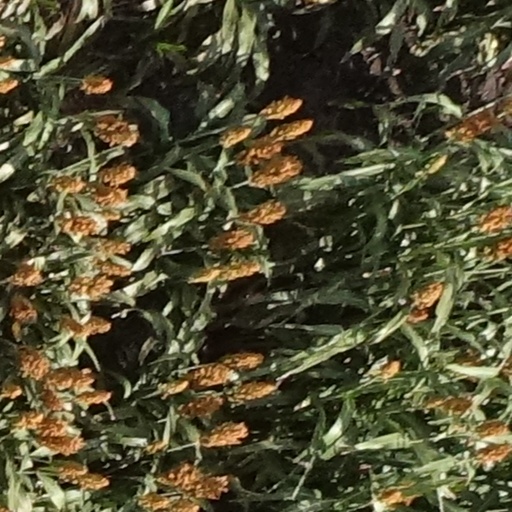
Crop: sorghum